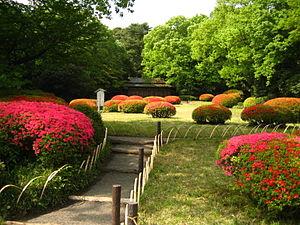
Le jardin intérieur du sanctuaire Meiji ou Yoyogi Gyoen est un jardin public adjacent au Meiji-jingū et au Yoyogi-kōen dans l'arrondissement de Shibuya à Tokyo. Le jardin fait autrefois partie des résidences de banlieue de Katō Kiyomasa et plus tard du clan Ii durant l'époque d'Edo. Au cours de la restauration de Meiji, le jardin passe sous la supervision de l'agence impériale qui le nomme « Yoyogi Gyoen » et reçoit fréquemment la visite de l'empereur Meiji et de l'impératrice Shōken. Le jardin contient un salon de thé, une pergola, un emplacement de pêche et un jardin d'iris. Sa superficie est de 83 000 m² et il reste ouvert au public toute l'année.